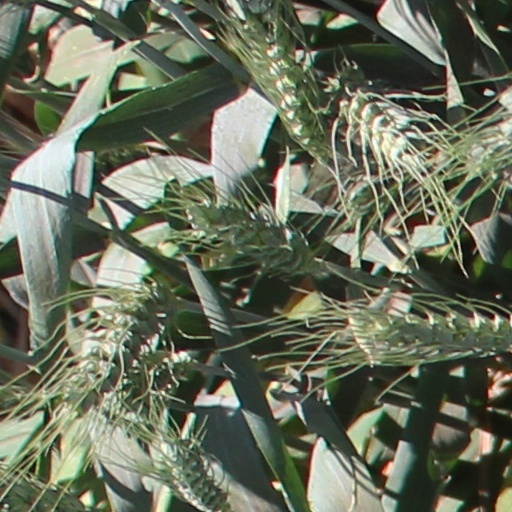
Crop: wheat